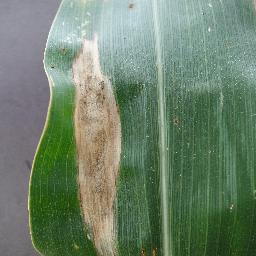
Label: Corn_(Maize)___Northern_Leaf_Blight